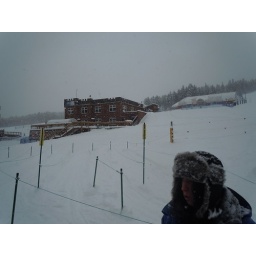
i work in the brown building in the background. that is theresa on the job